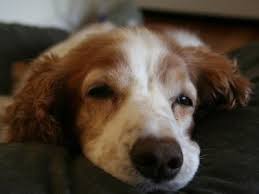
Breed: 202-n000023-Welsh_springer_spaniel